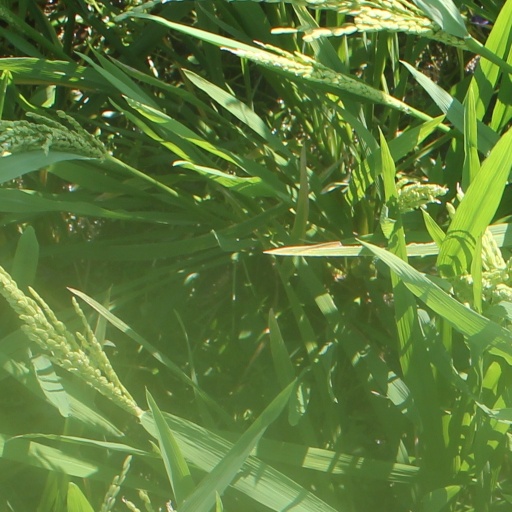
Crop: rice